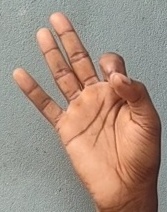
ASL sign: 9